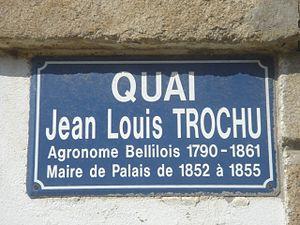
Le Palais [lə palɛ] est une commune française située sur l'île de Belle-Île-en-Mer dans le département du Morbihan et la région de Bretagne. C'est un port de pêche, de commerce et de plaisance.